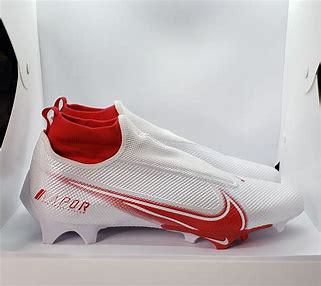
Brand: Nike
Model: Vapor Edge Pro 360